Chantelle Houghton

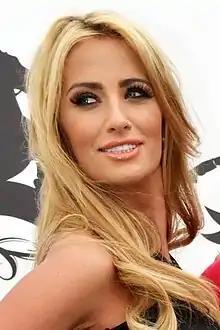
Houghton in 2011

Chantelle Vivien Houghton (born 21 August 1983) is an English television personality and glamour model. In 2006, she won the fourth series of the Channel 4 reality series "Celebrity Big Brother".